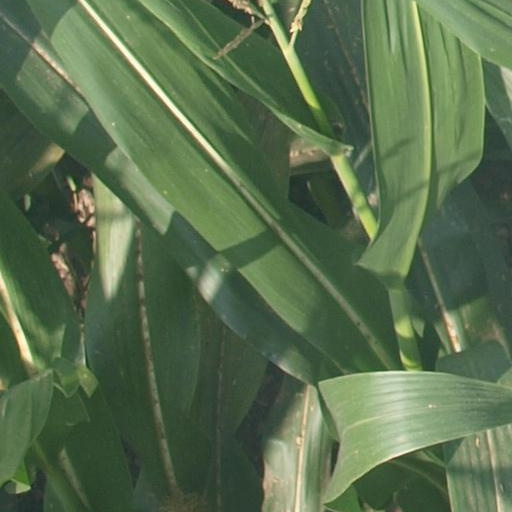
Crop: maize; corn